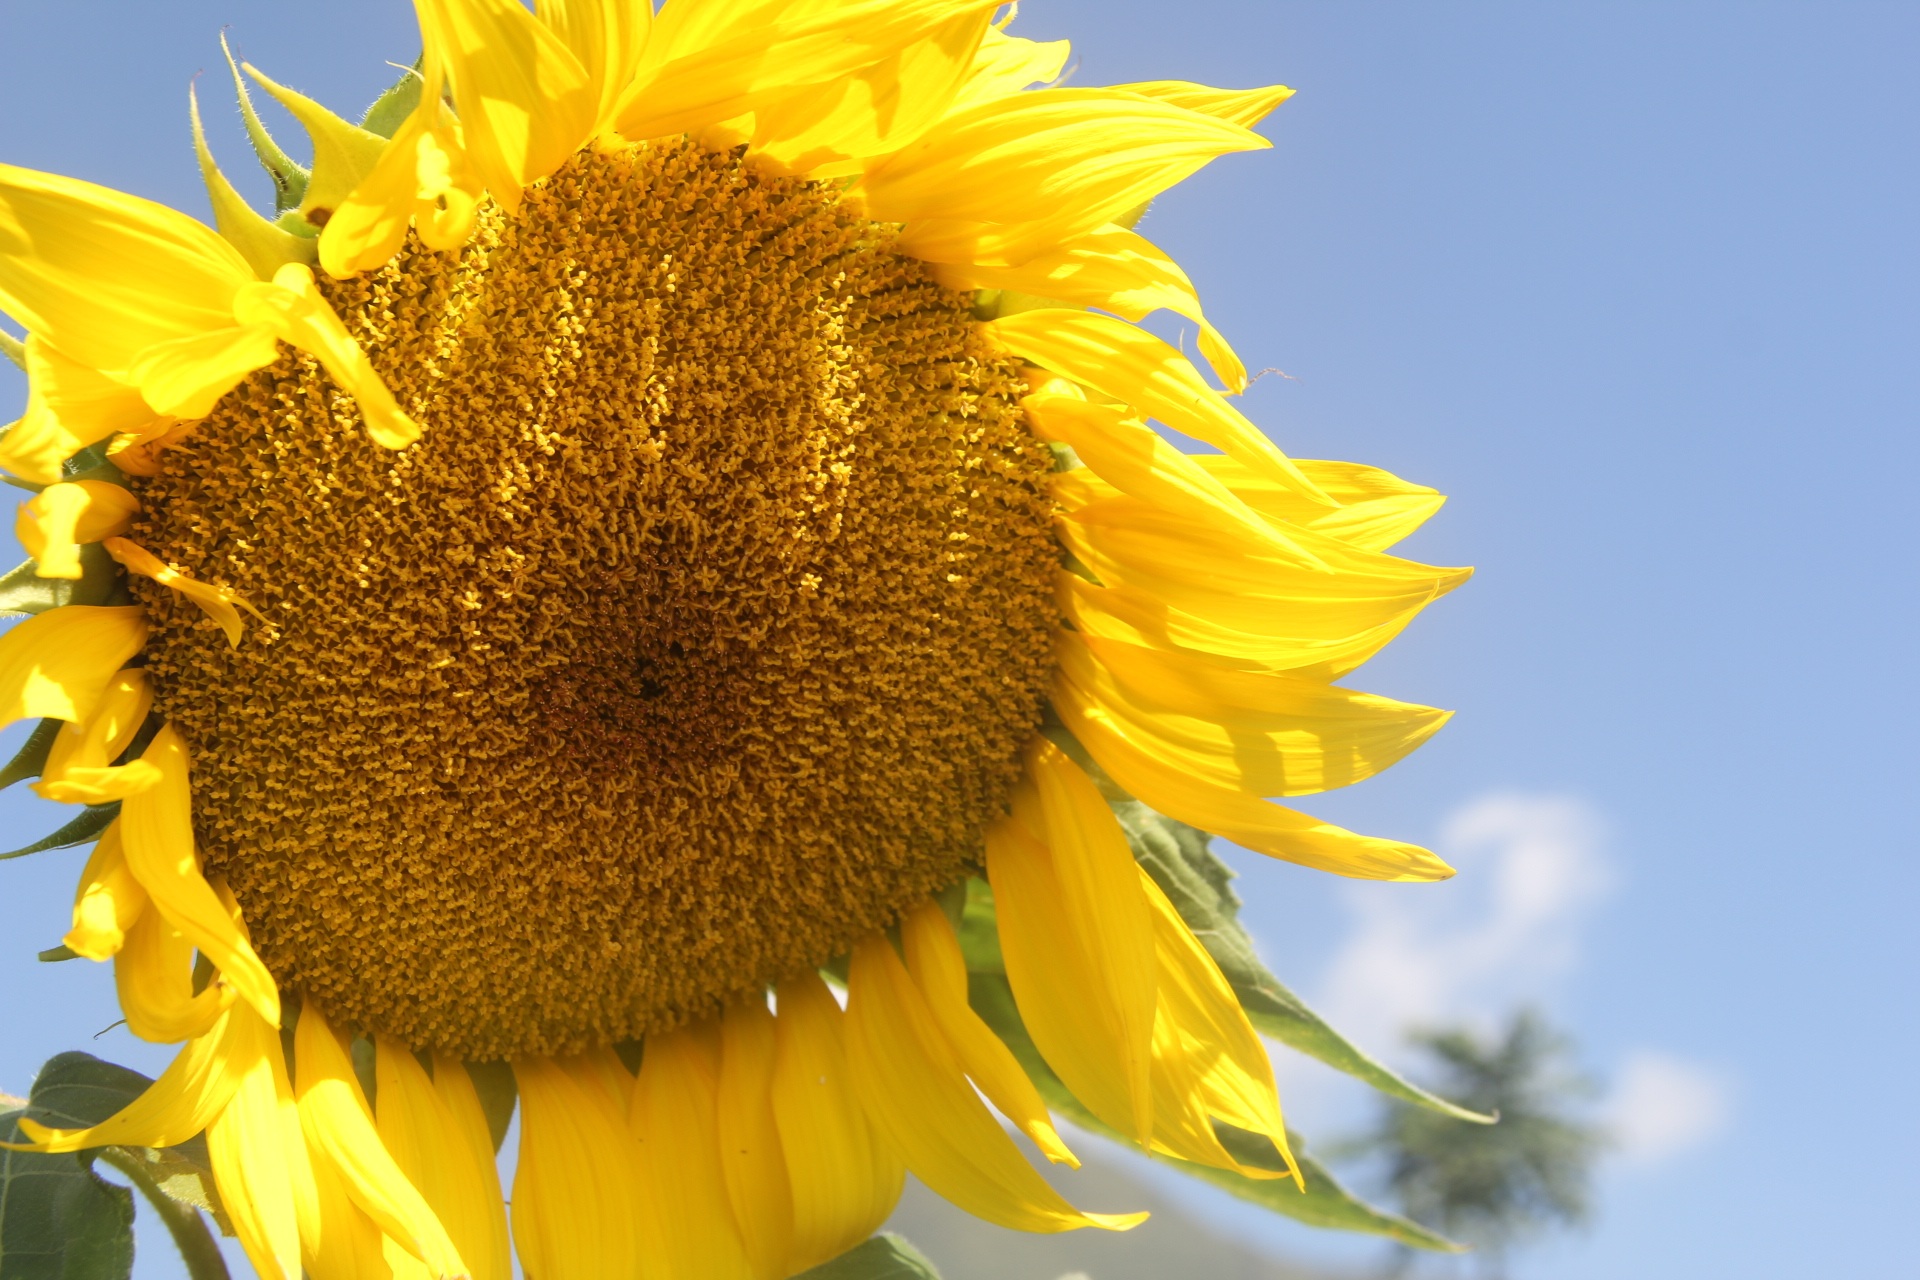
nature, plant, sun, field, flower, petal, summer, floral, produce, yellow, sunflower, sunny, sunflowers, bright, helianthus, vibrant, vegetarian food, flowering plant, daisy family, asterales, sunflower seed, plant stem, land plant